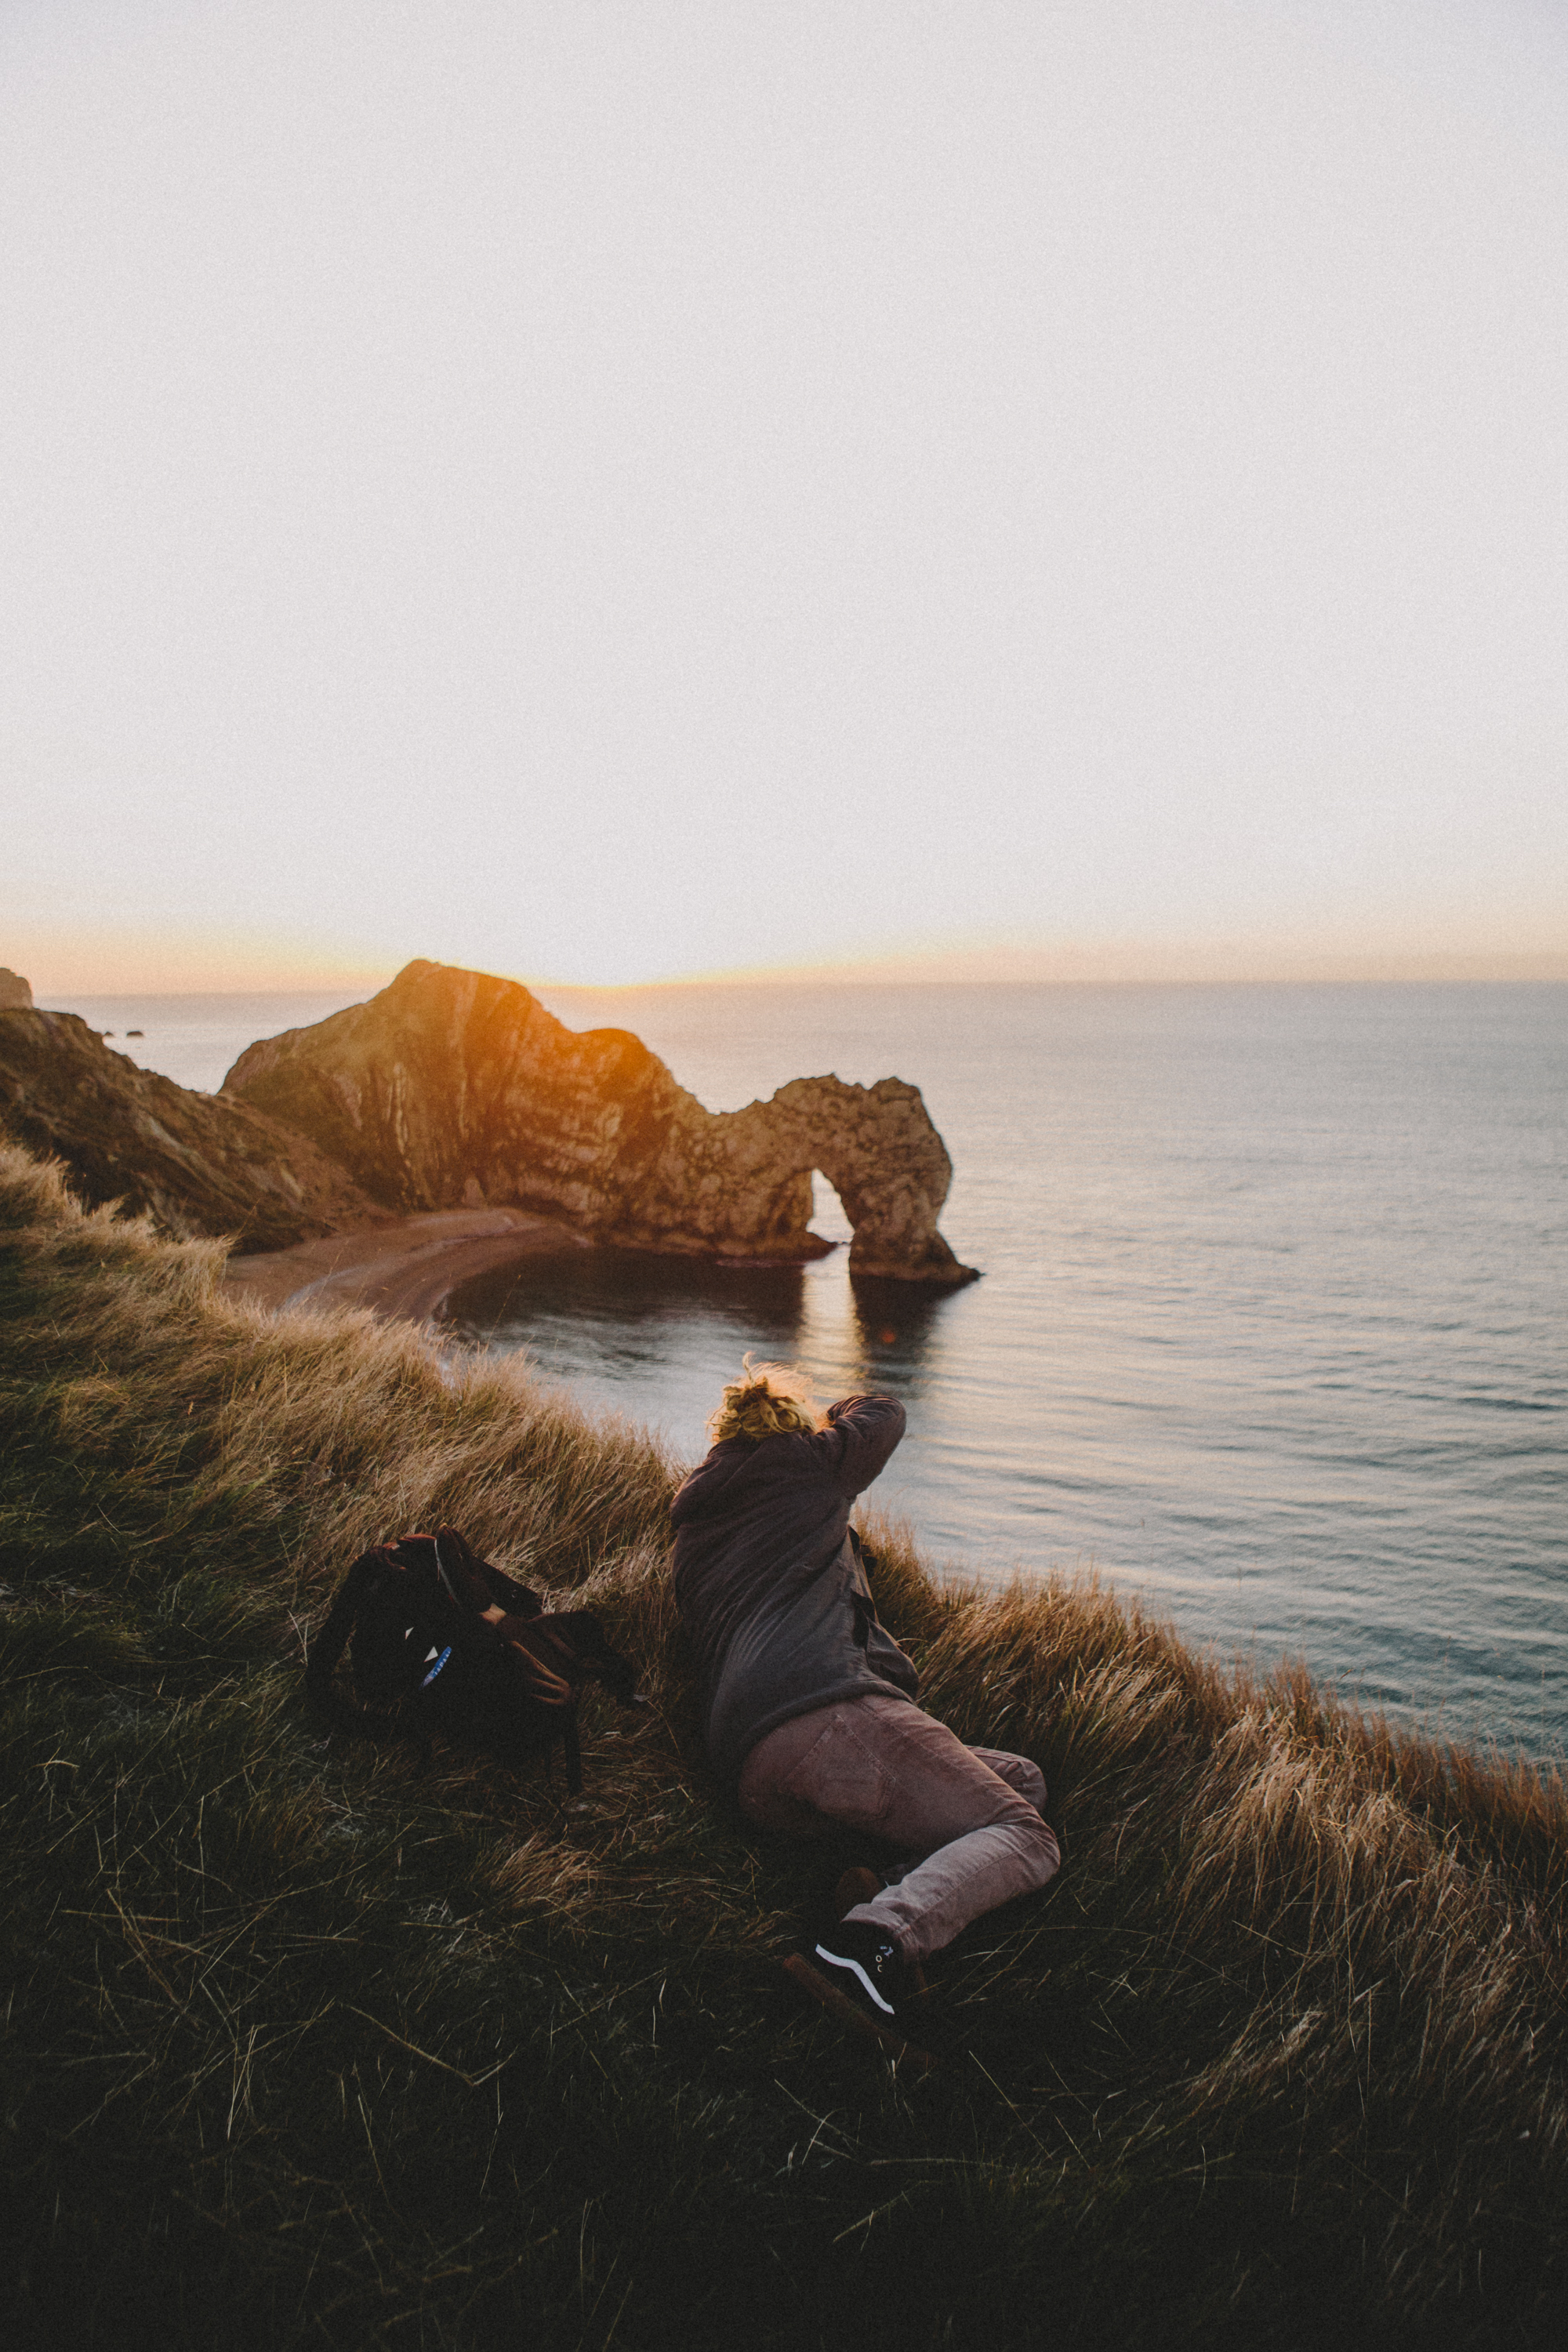
sea, coast, sand, rock, ocean, sunset, morning, terrain